Wichita, Kansas

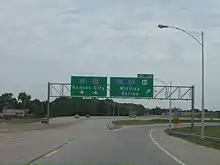
Interstate 135 begins at this exit from the Kansas Turnpike (Interstate 35) in south-central Wichita.

Under state statute, Wichita is a city of the first class. Since 1917, it has had a council–manager form of government. The city council consists of seven members popularly elected every four years with staggered terms in office. For representative purposes, the city is divided into six districts with one council member elected from each. The mayor is the seventh council member, elected at large. The council sets policy for the city, enacts laws and ordinances, levies taxes, approves the city budget, and appoints members to citizen commission and advisory boards. It meets each Tuesday. The city manager is the city's chief executive, responsible for administering city operations and personnel, submitting the annual city budget, advising the city council, preparing the council's agenda, and oversight of non-departmental activities. As of 2024, the city council consists of Mayor Lily Wu, Brandon Johnson (District 1), Becky Tuttle (District 2), Mike Hoheisel (District 3), Dalton Glasscock (District 4), J.V. Johnston (District 5), and Maggie Ballard (District 6). The city manager is Robert Layton.